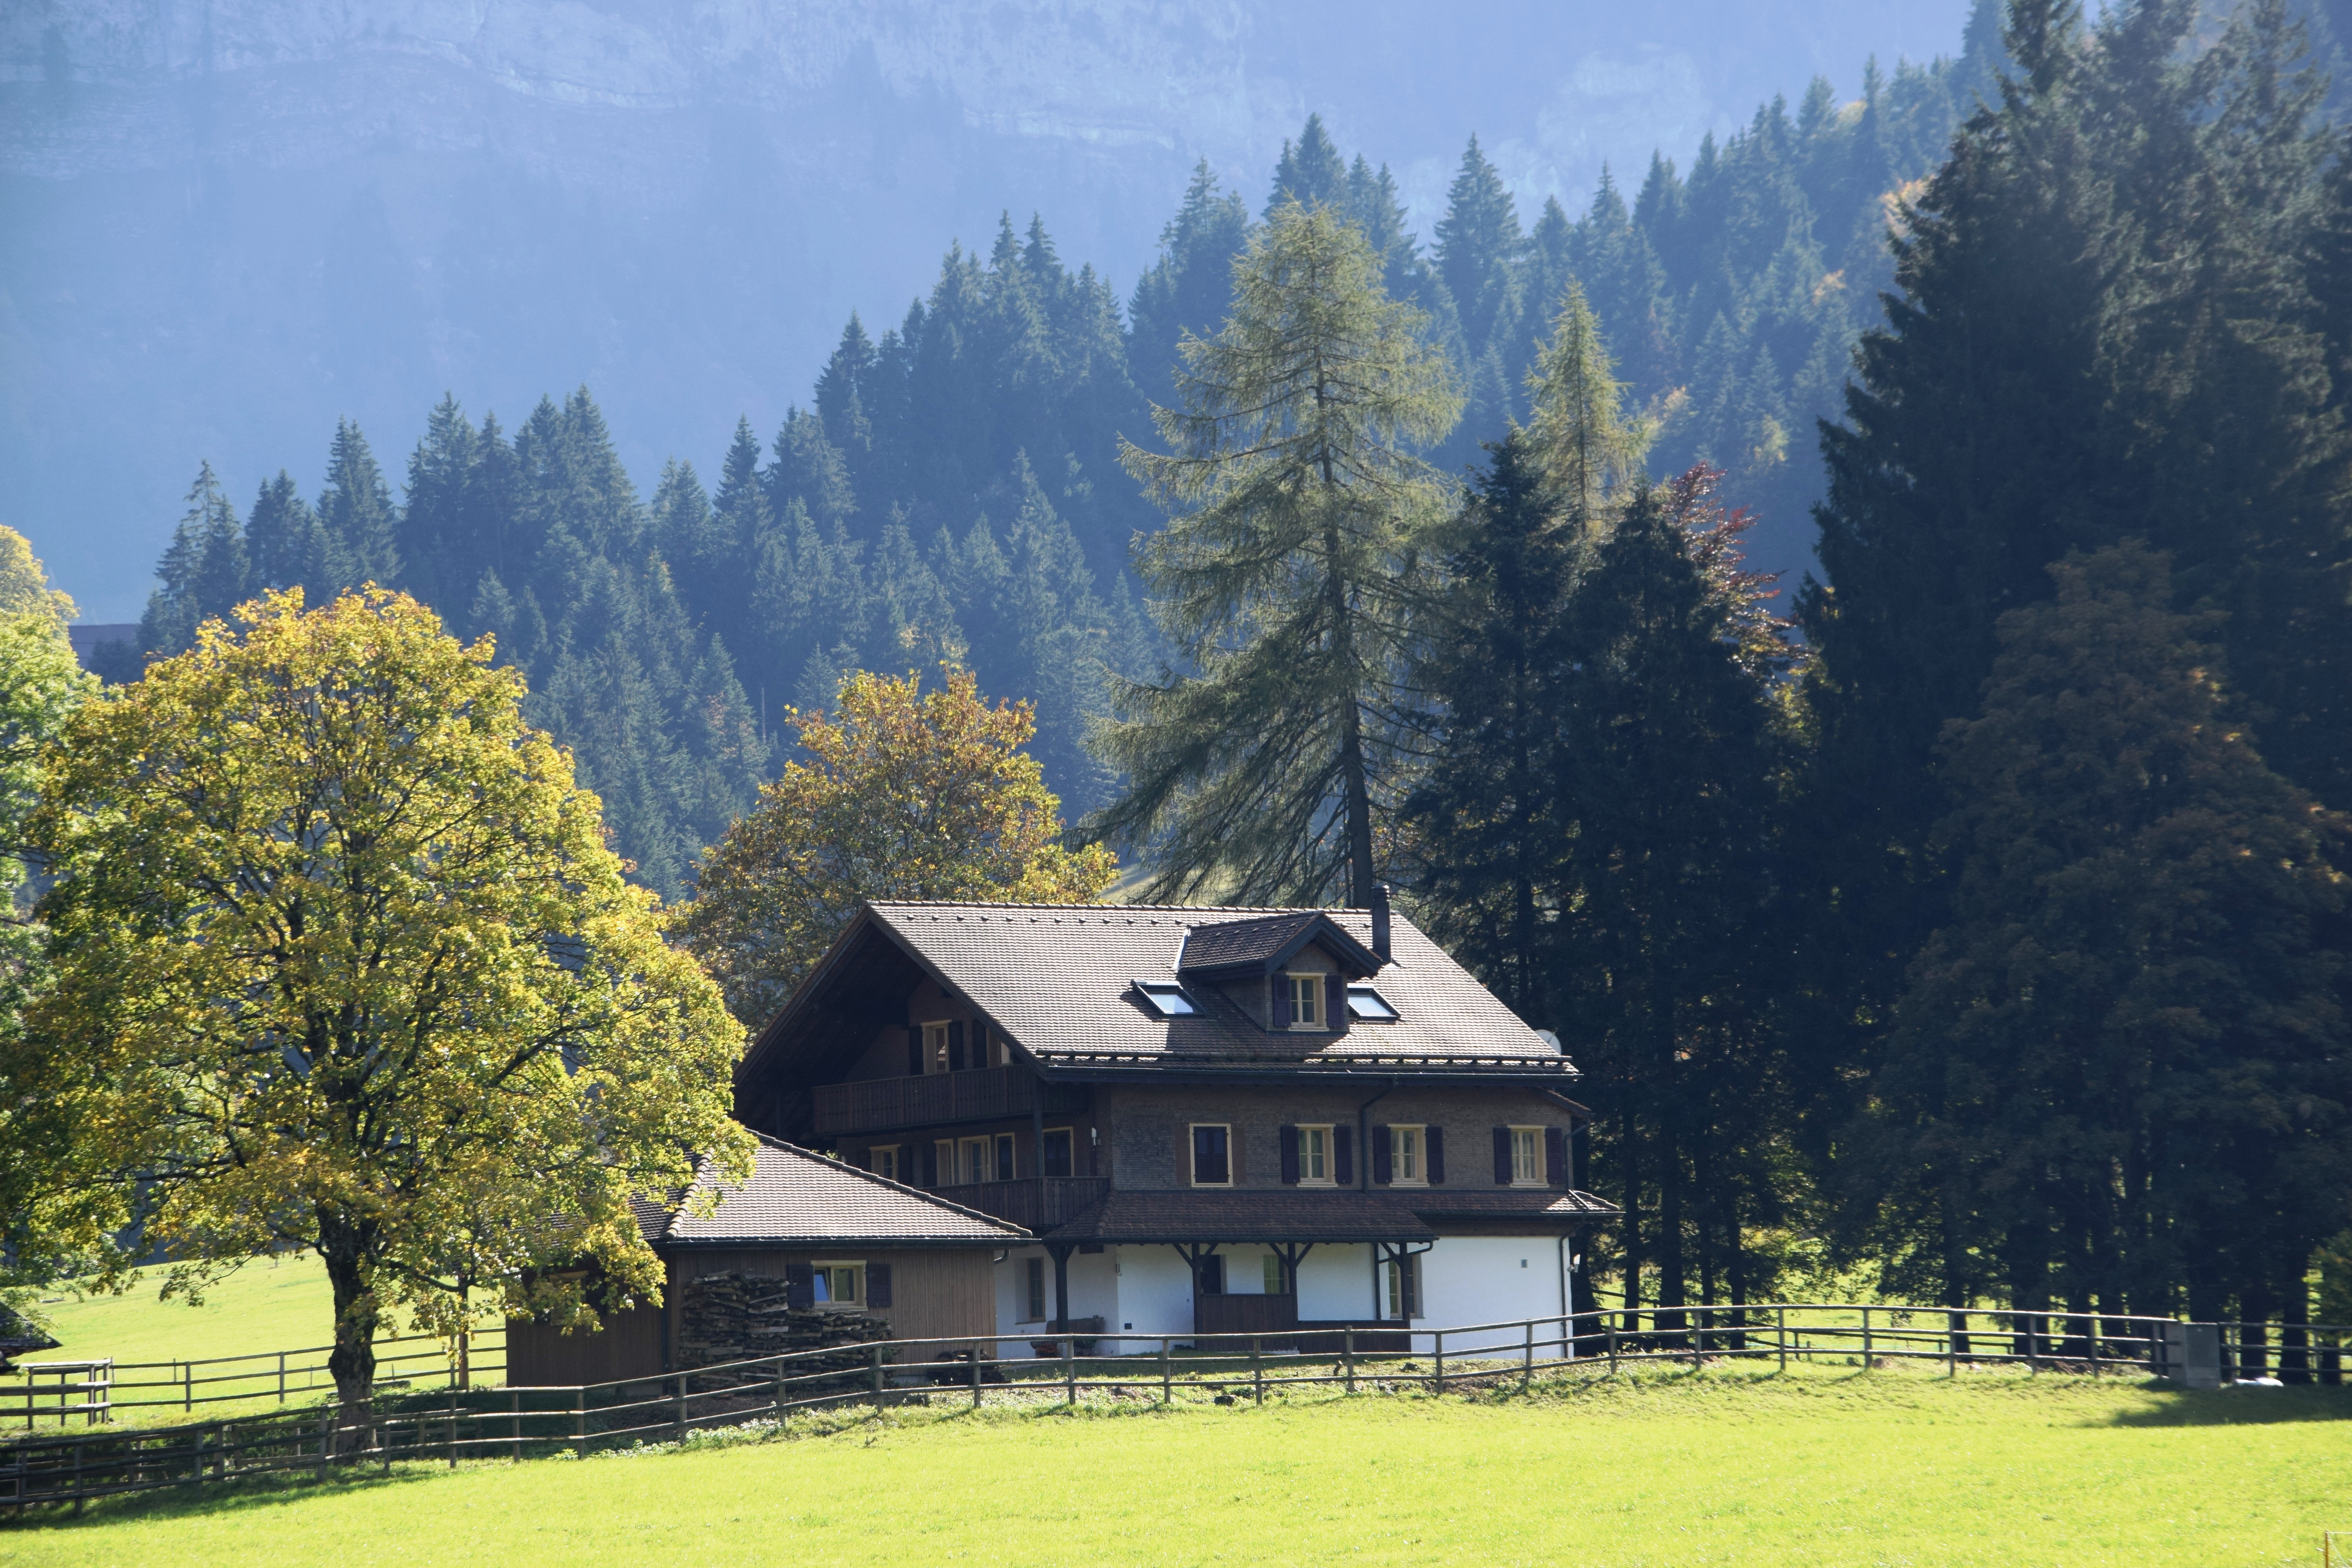
landscape, tree, nature, forest, wilderness, mountain, plant, hiking, home, mountain range, hut, autumn, park, season, alps, estate, log cabin, hunting lodge, rural area, mountain hut, woody plant, mountainous landforms